Science tourism

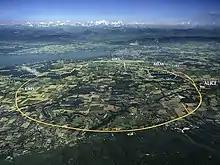
CERN Aerial View of LHC accelerator and its experiments (Lake Geneva in the background)

In the United States of America overseen by the United States Department of Energy (DOE) the Office of science operates ten national laboratories. In total there are 17 national laboratories funded by the DOE. Most of the sites hold open houses where the public can come in for free and see how American tax dollars are invested in research. This used to include nuclear facilities, but those have been restricted since 9/11.